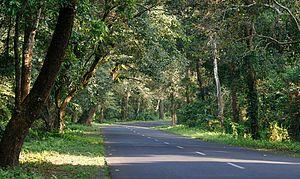
La route nationale 31 est une route importante du Nord-Est de l'Inde.